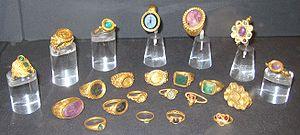
Le trésor de Thetford est un ensemble d'objets manufacturés britto-romains de la deuxième moitié du IVᵉ siècle. Il a été découvert à Gallows Hill, près de Thetford, dans le Norfolk en novembre 1979. Il est conservé au British Museum, à Londres.